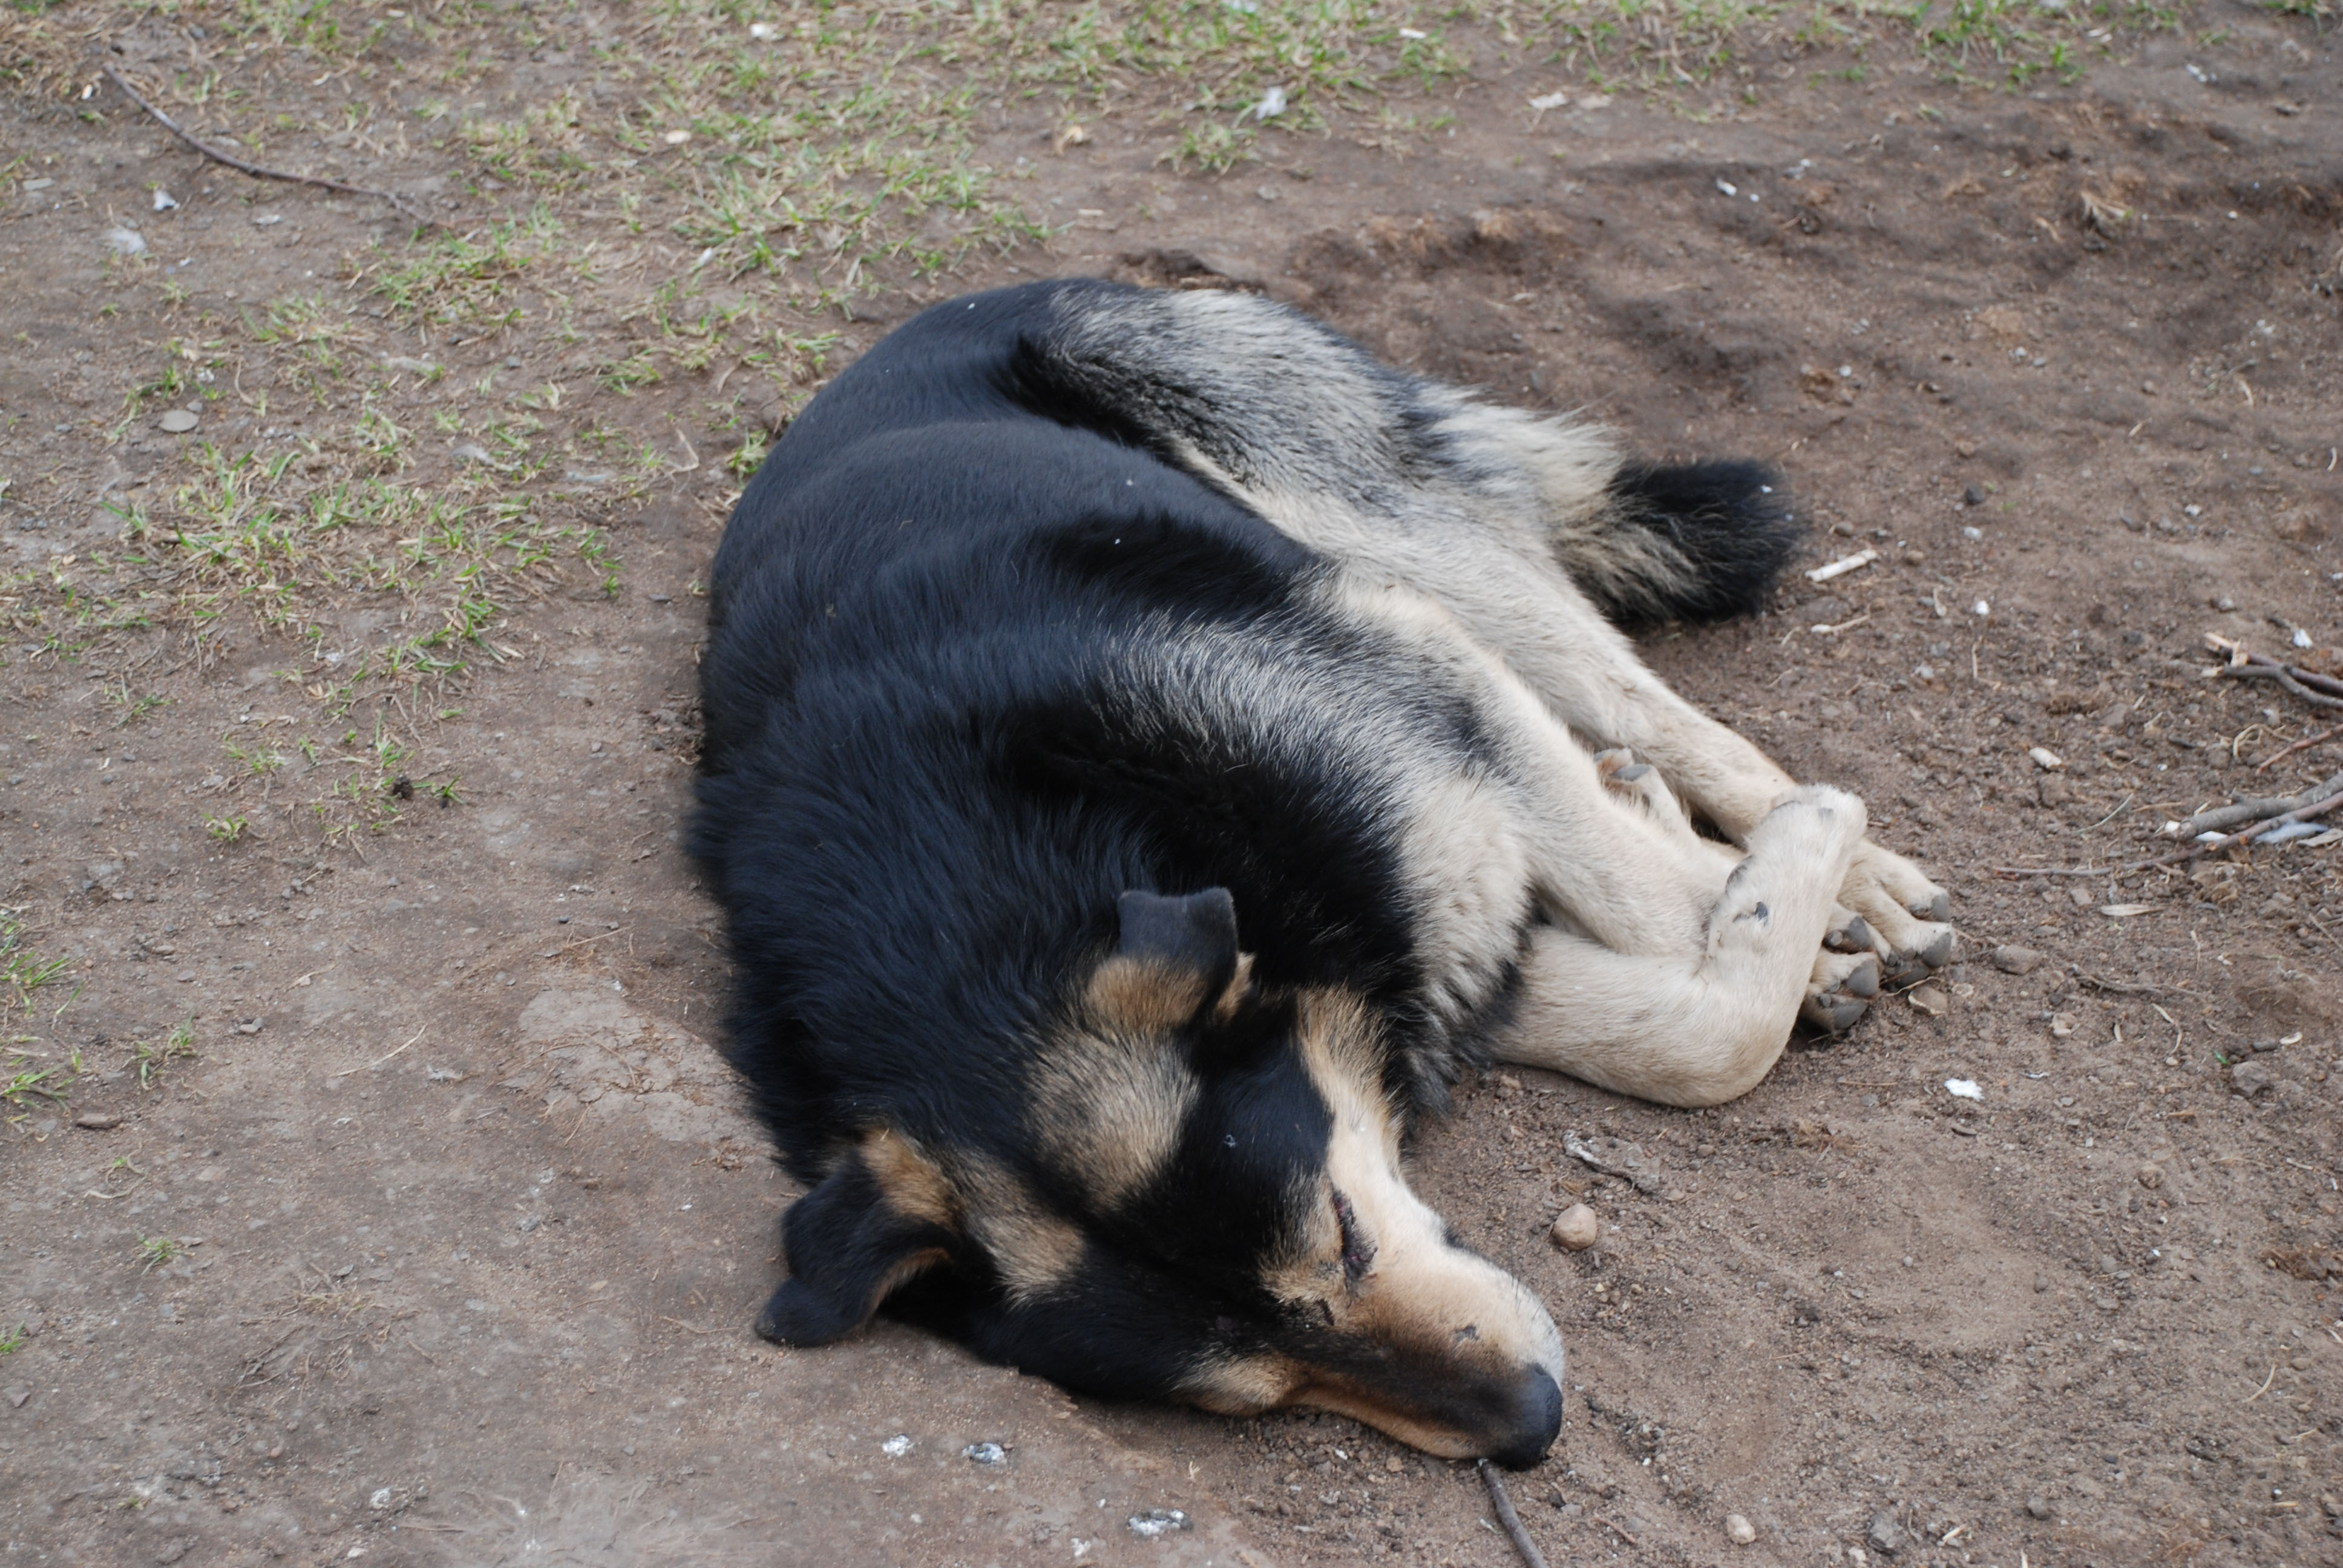
puppy, dog, animal, zoo, pet, mammal, nikon, pets, dogs, cool image, animals, vertebrate, moscow, d80, moskau, moscou, straydogs, streetdogs, street dog, dog like mammal, dog breed group